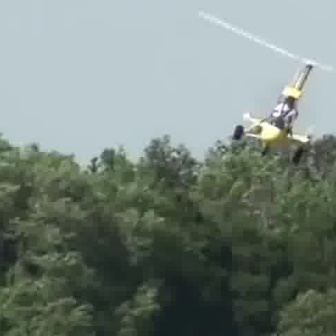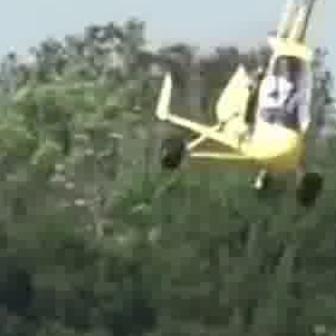
  Please identify the target specified by the bounding box [233,85,313,164] in the first image and locate it in the second image. Return the coordinates in [x_min,y_min,x_max,y_max] format.
Answer: [151,35,321,205]